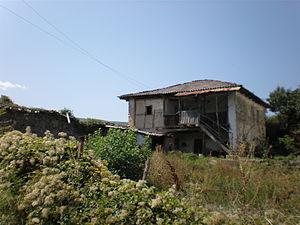
Markova Souchitsa est un village du nord de la Macédoine du Nord, situé dans la municipalité de Stoudenitchani. Le village comptait 53 habitants en 2002. Il est connu pour son monastère de Marko, fondé au XIVᵉ siècle. Le village est traversé par la Markova Reka.